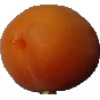
Label: Apricot 1